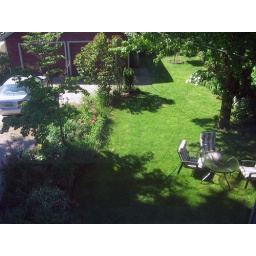
The beautiful view from my bedroom window . . . loving my house is a huge blessing in this springtime of loss.